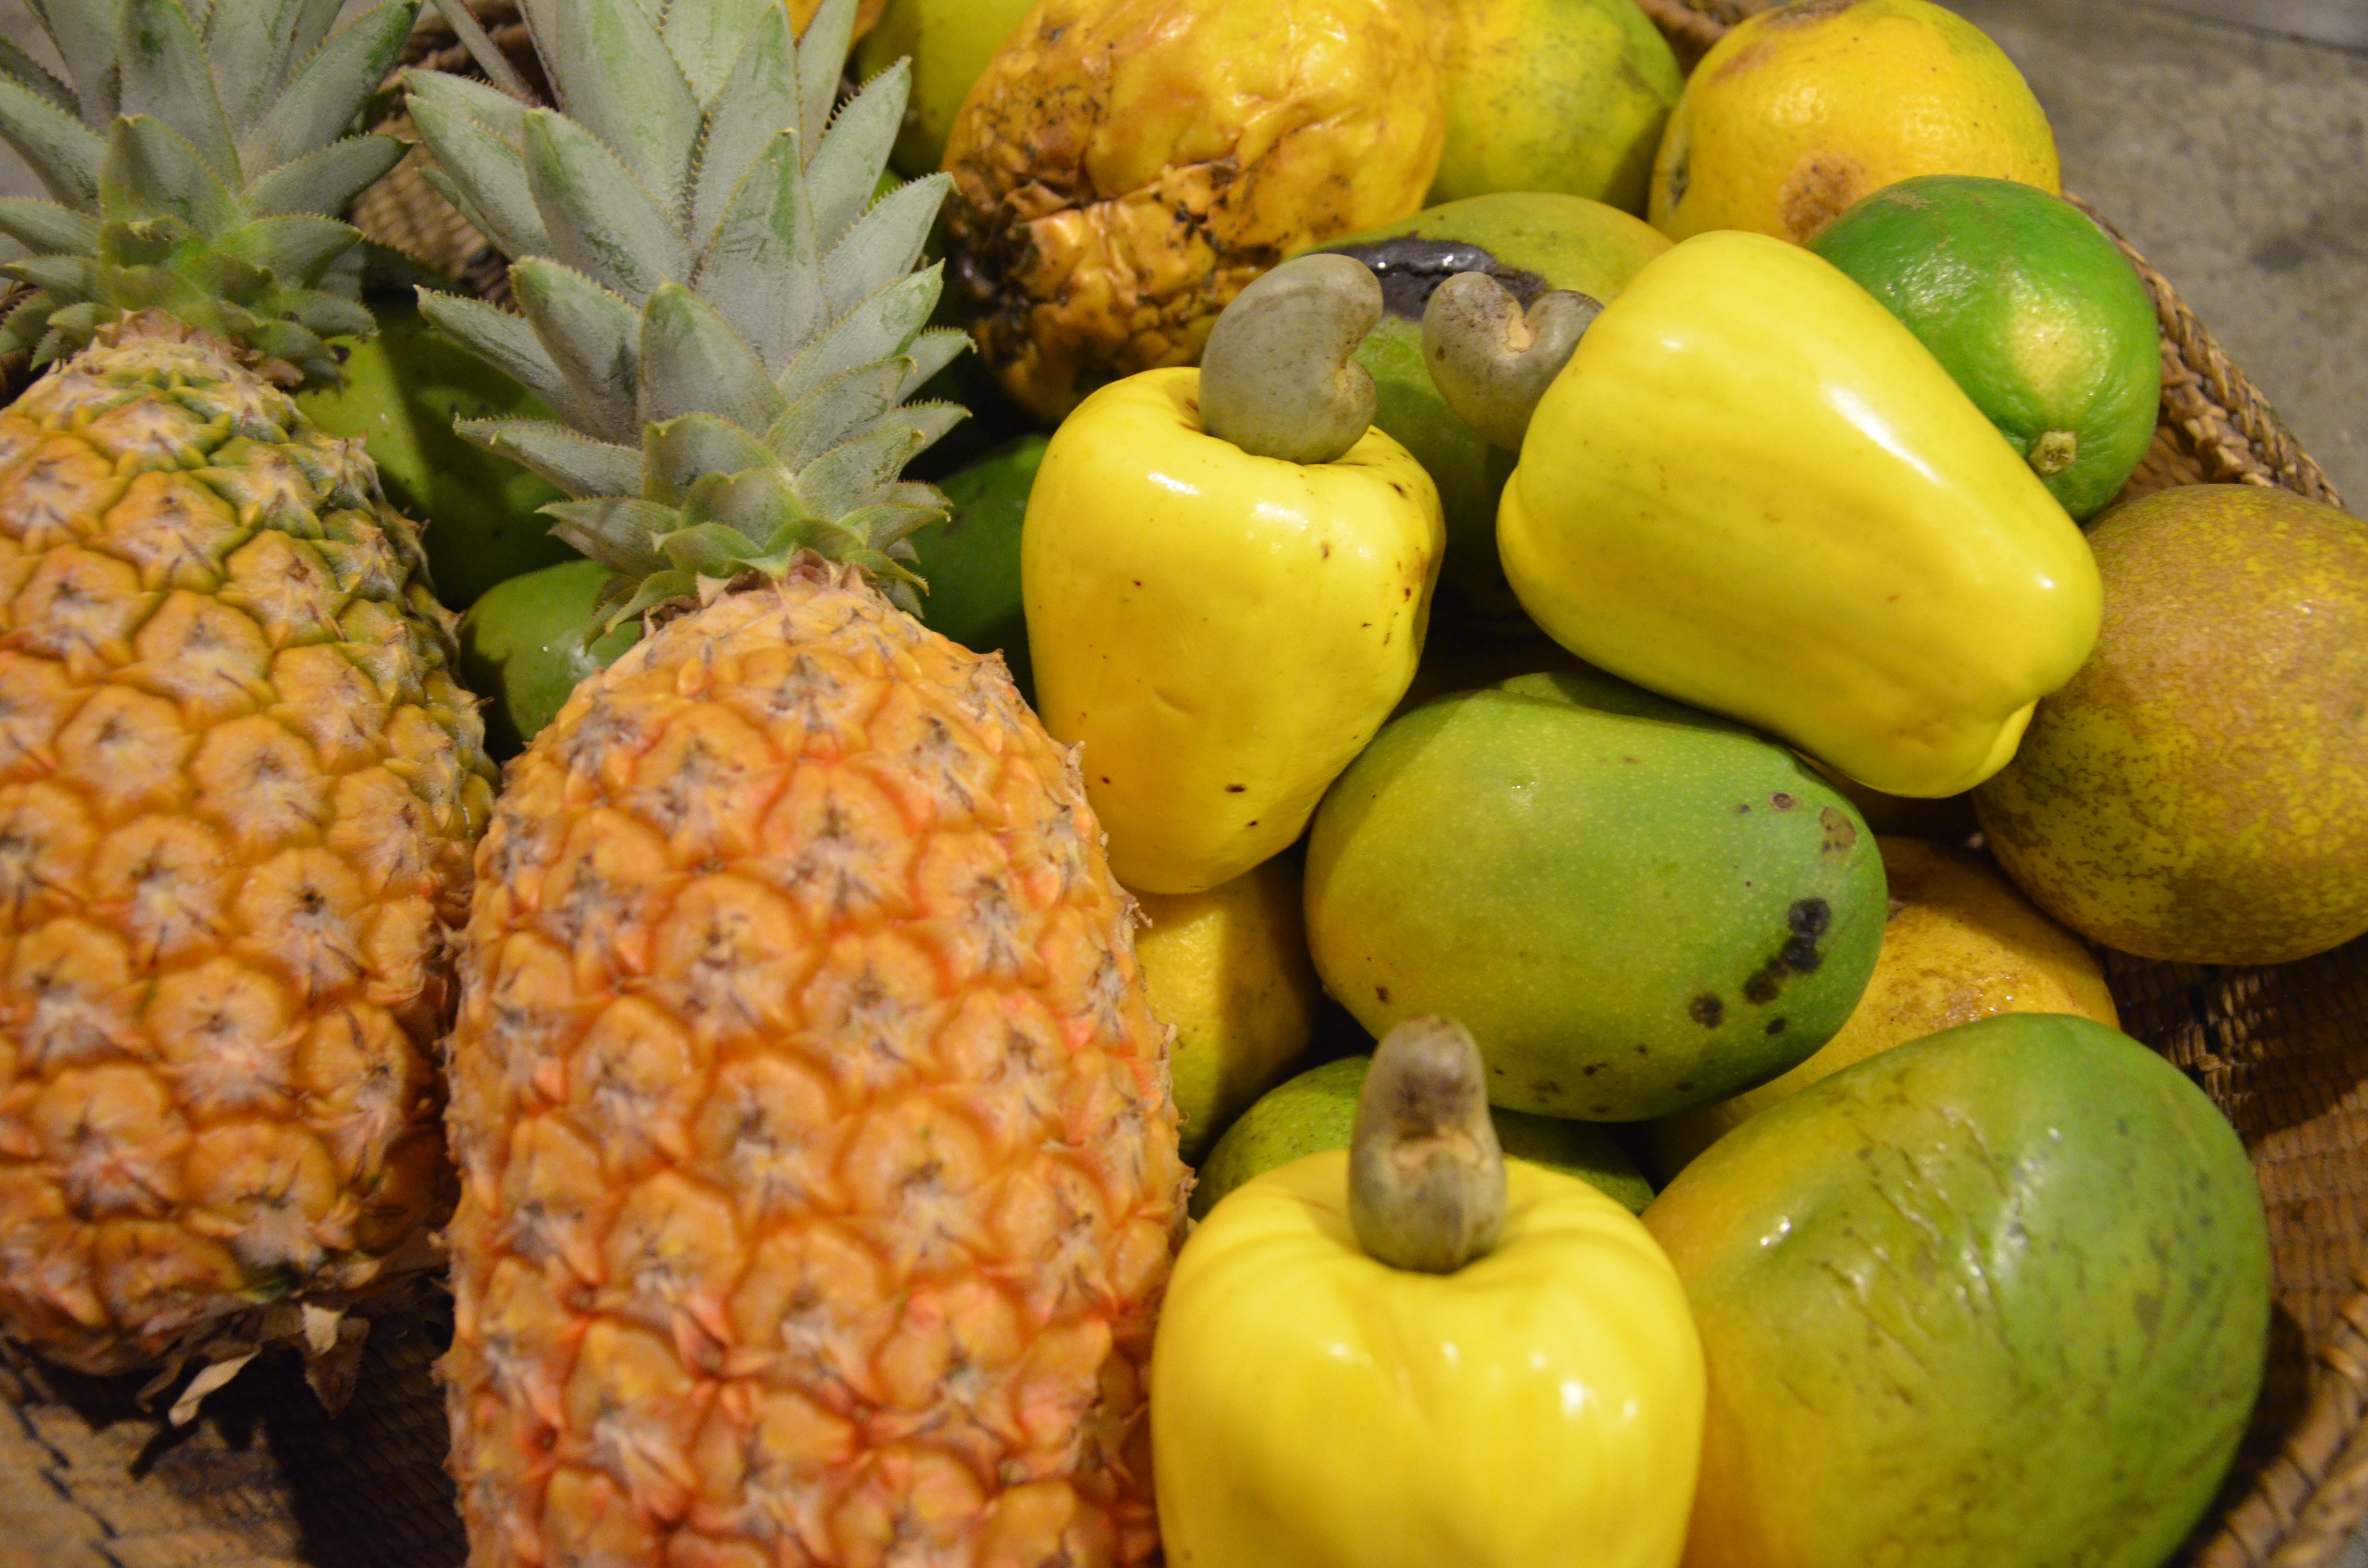
plant, fruit, food, produce, pineapple, flowering plant, land plant